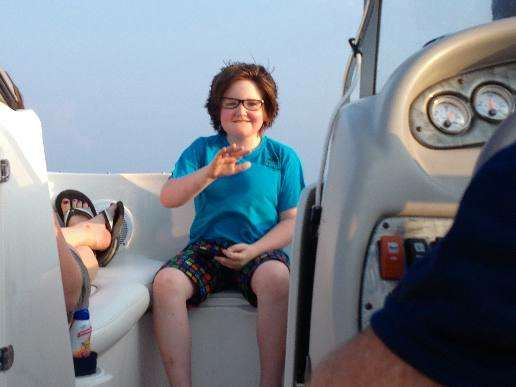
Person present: Yes